Sex position

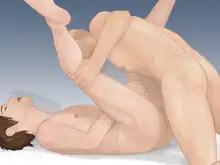
Anal sex between two men in the missionary position

Most of these positions can be used for either vaginal or anal penetration. In the basic standing position, both partners stand facing each other. The following variations are possible: